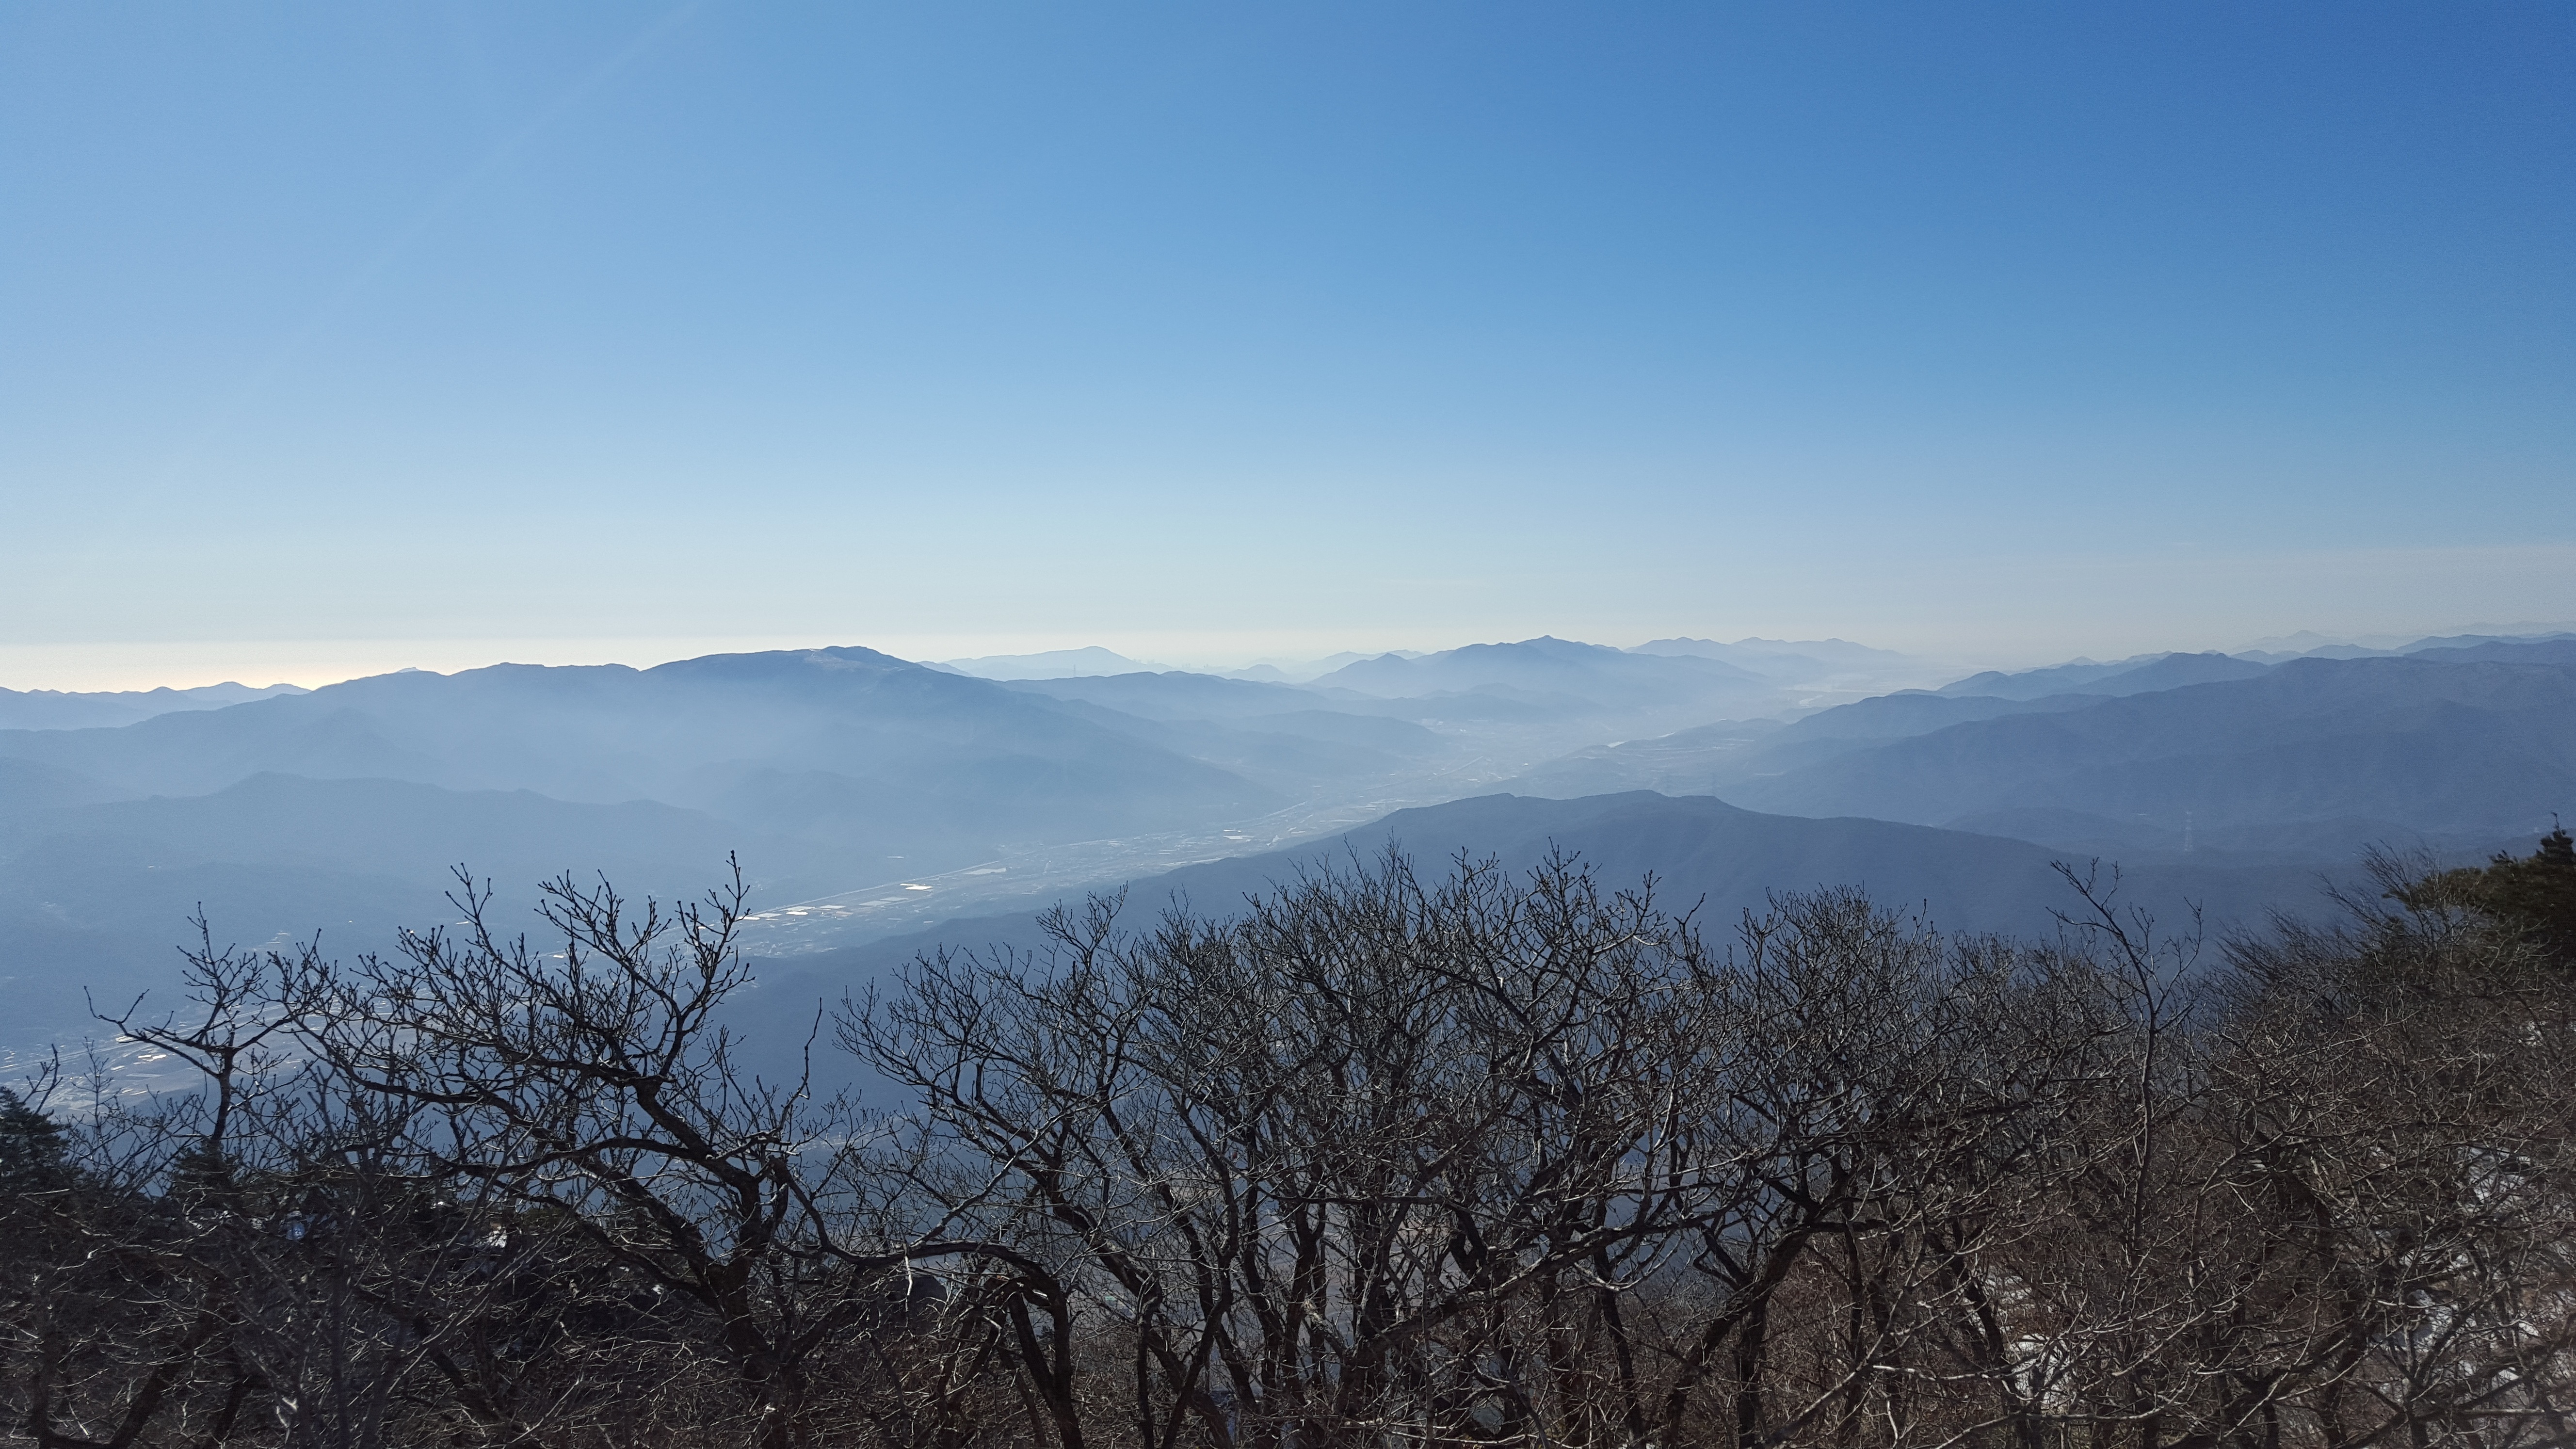
landscape, nature, wilderness, mountain, snow, winter, cloud, morning, hill, adventure, dawn, mountain range, weather, climbing, ridge, summit, alps, plateau, fell, landform, jinshan village, geographical feature, atmospheric phenomenon, mountainous landforms